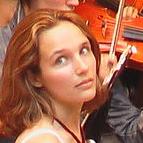
Age: 34